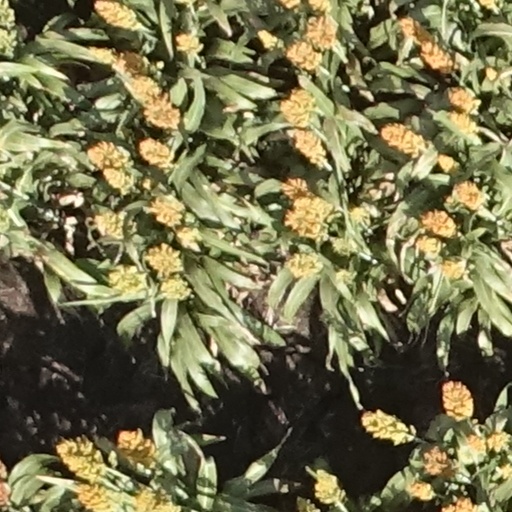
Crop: sorghum